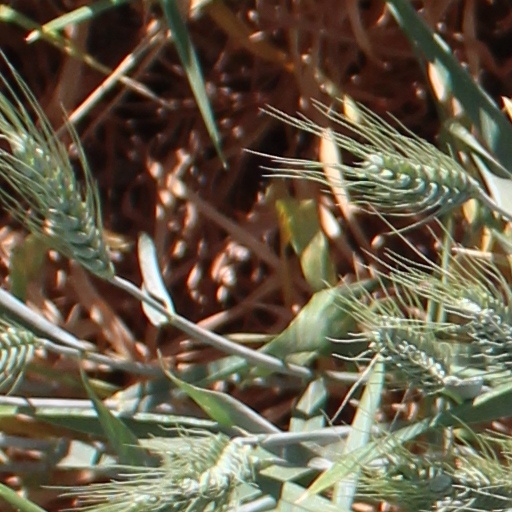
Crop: wheat